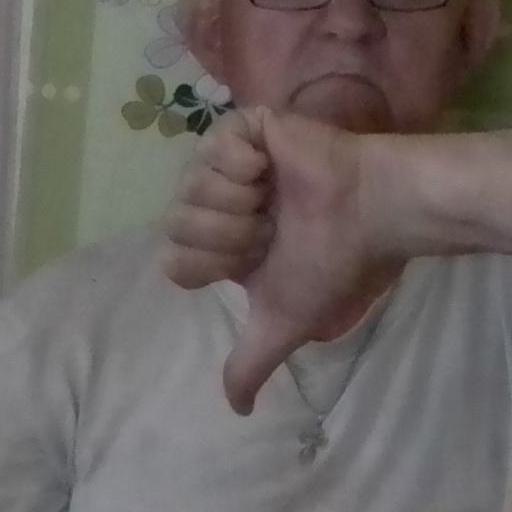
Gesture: dislike